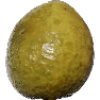
Label: guava